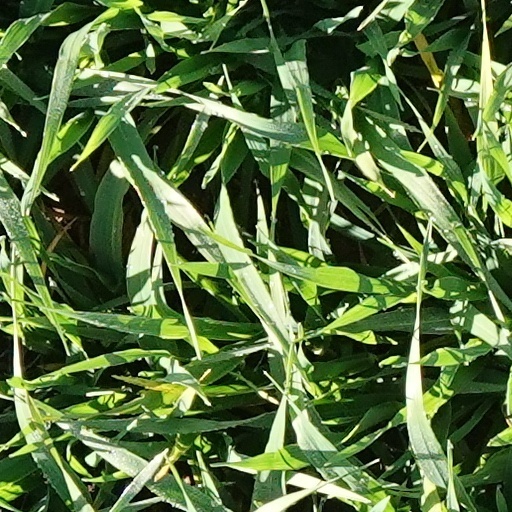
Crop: wheat